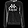
Label: Pullover